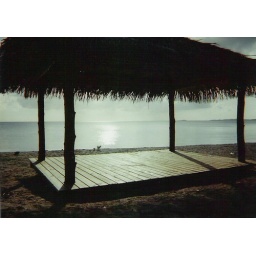
Ten Bay beach in the Bahamas. You can walk a long way out into the crystal clear water!